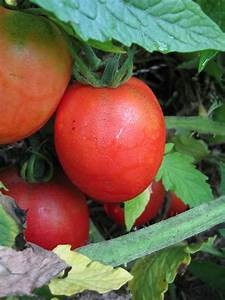
Label: tomato